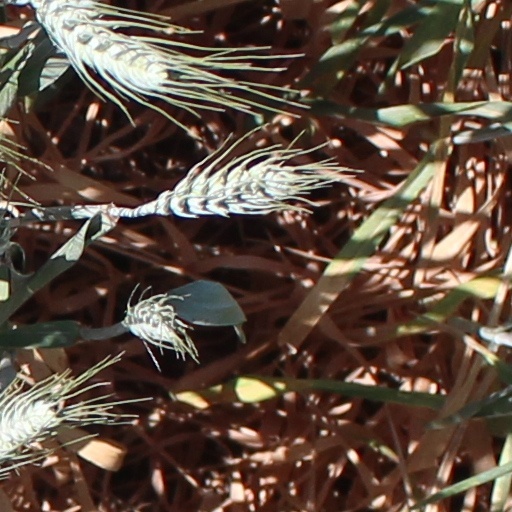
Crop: wheat